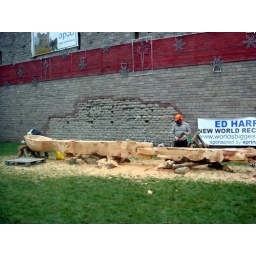
A red cedar tree from the Caerphilly area is being transformed into a gigantic Welsh icon by Ed Harrison.